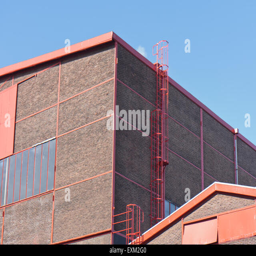
facade from a big factory with nice red details